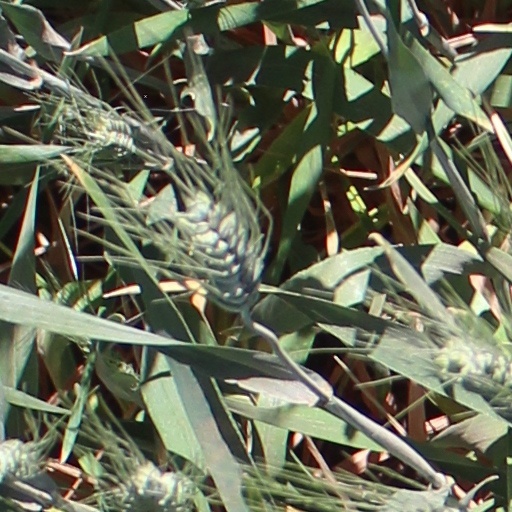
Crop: wheat